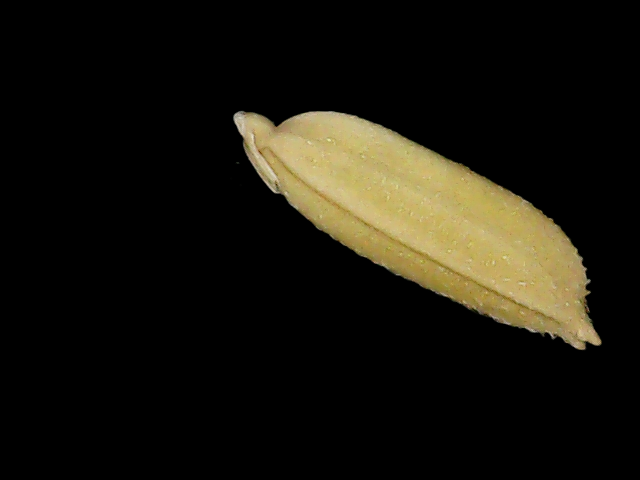
Rice variety: Bd85